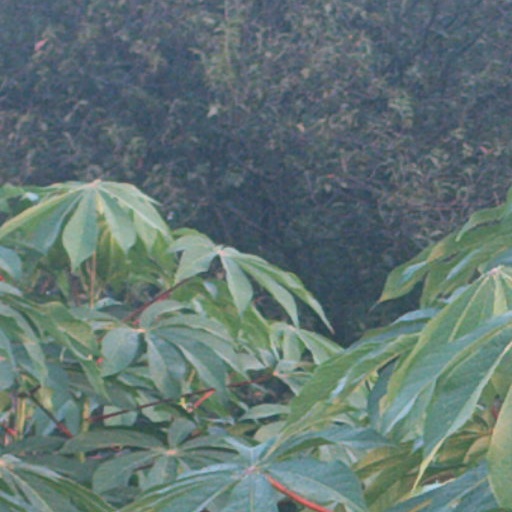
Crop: cassava